Air Outpost

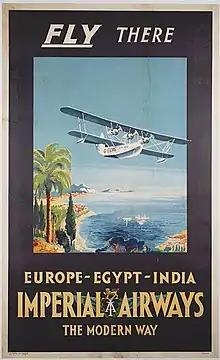
Imperial Airways advertisement featuring the Handley Page HP42

Sharjah was an overnight stop between Baghdad and Jodphur on the Imperial Airways Eastern Route from Croydon Airport, Croydon, United Kingdom to Eagle Farm Airport, Brisbane, Australia. It was the first British establishment on the Trucial Coast. The route was originally flown by Handley Page HP42s, with two weekly flights landing in Sharjah on Sunday and Wednesday evenings on the outbound flight and Wednesday and Saturday evenings on the return flight. The airport itself was, according to the film, "A mile away from the Arab city of Sharjah" although it is now a museum in the heart of the city.